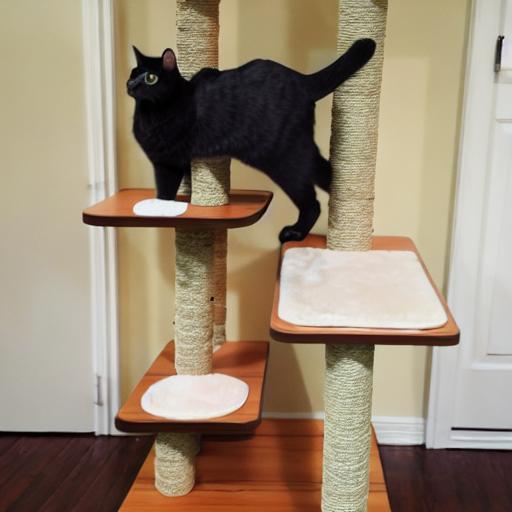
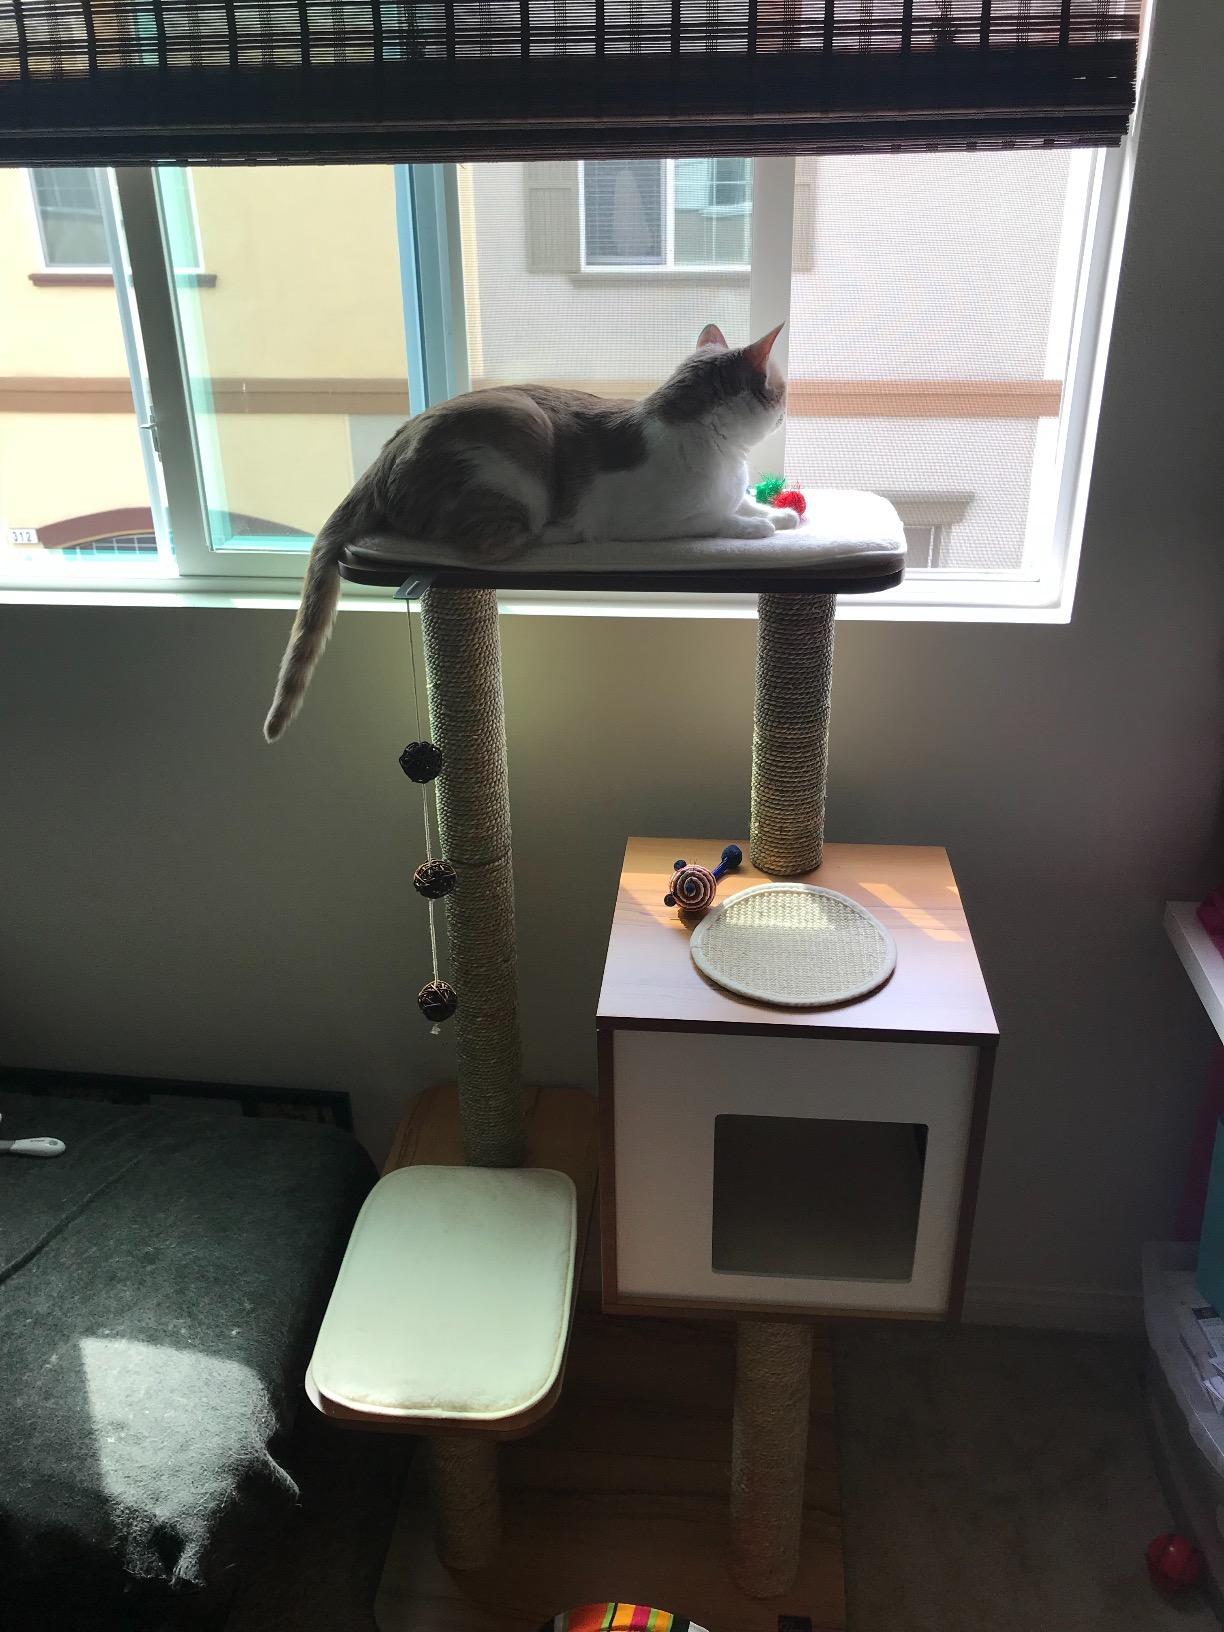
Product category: items_cat tree
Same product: no